2009 NHL Winter Classic

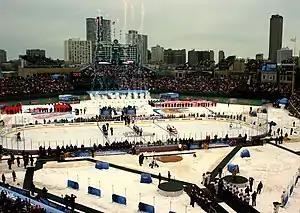
View of the rink immediately prior to the start of the game

On May 29, 2008, TSN reported that Chicago was chosen to host the annual outdoor game over New York City, the other host finalist for the game. A game in New York City would have been played at the original Yankee Stadium, which closed after hosting the New York Yankees from 1923 to 2008. Logistical concerns, however, forced New York out because the stadium was to be demolished; if the game had been played at Yankee Stadium, it would have been the last event in that building.